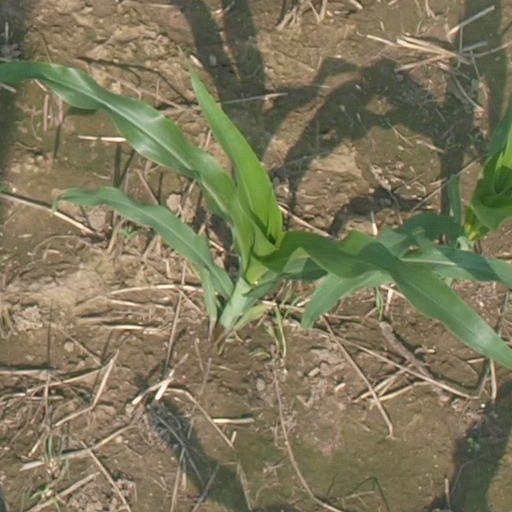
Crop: maize; corn